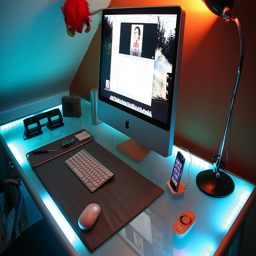
A desktop computer on a desk with other types of things
A clean work area with a lit up desk.
A modern desk has Apple products and a lamp.
A desk with a phone, keyboard and a computer monitor.
A monitor, keyboard, mouse, cellphone and lamp sitting on top of a desk.